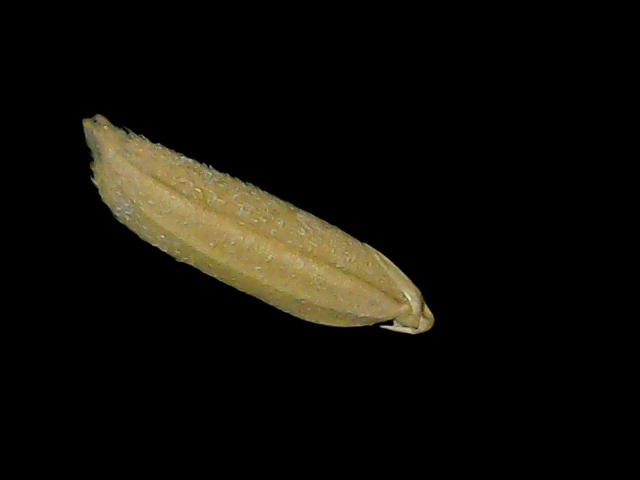
Rice variety: Bd85